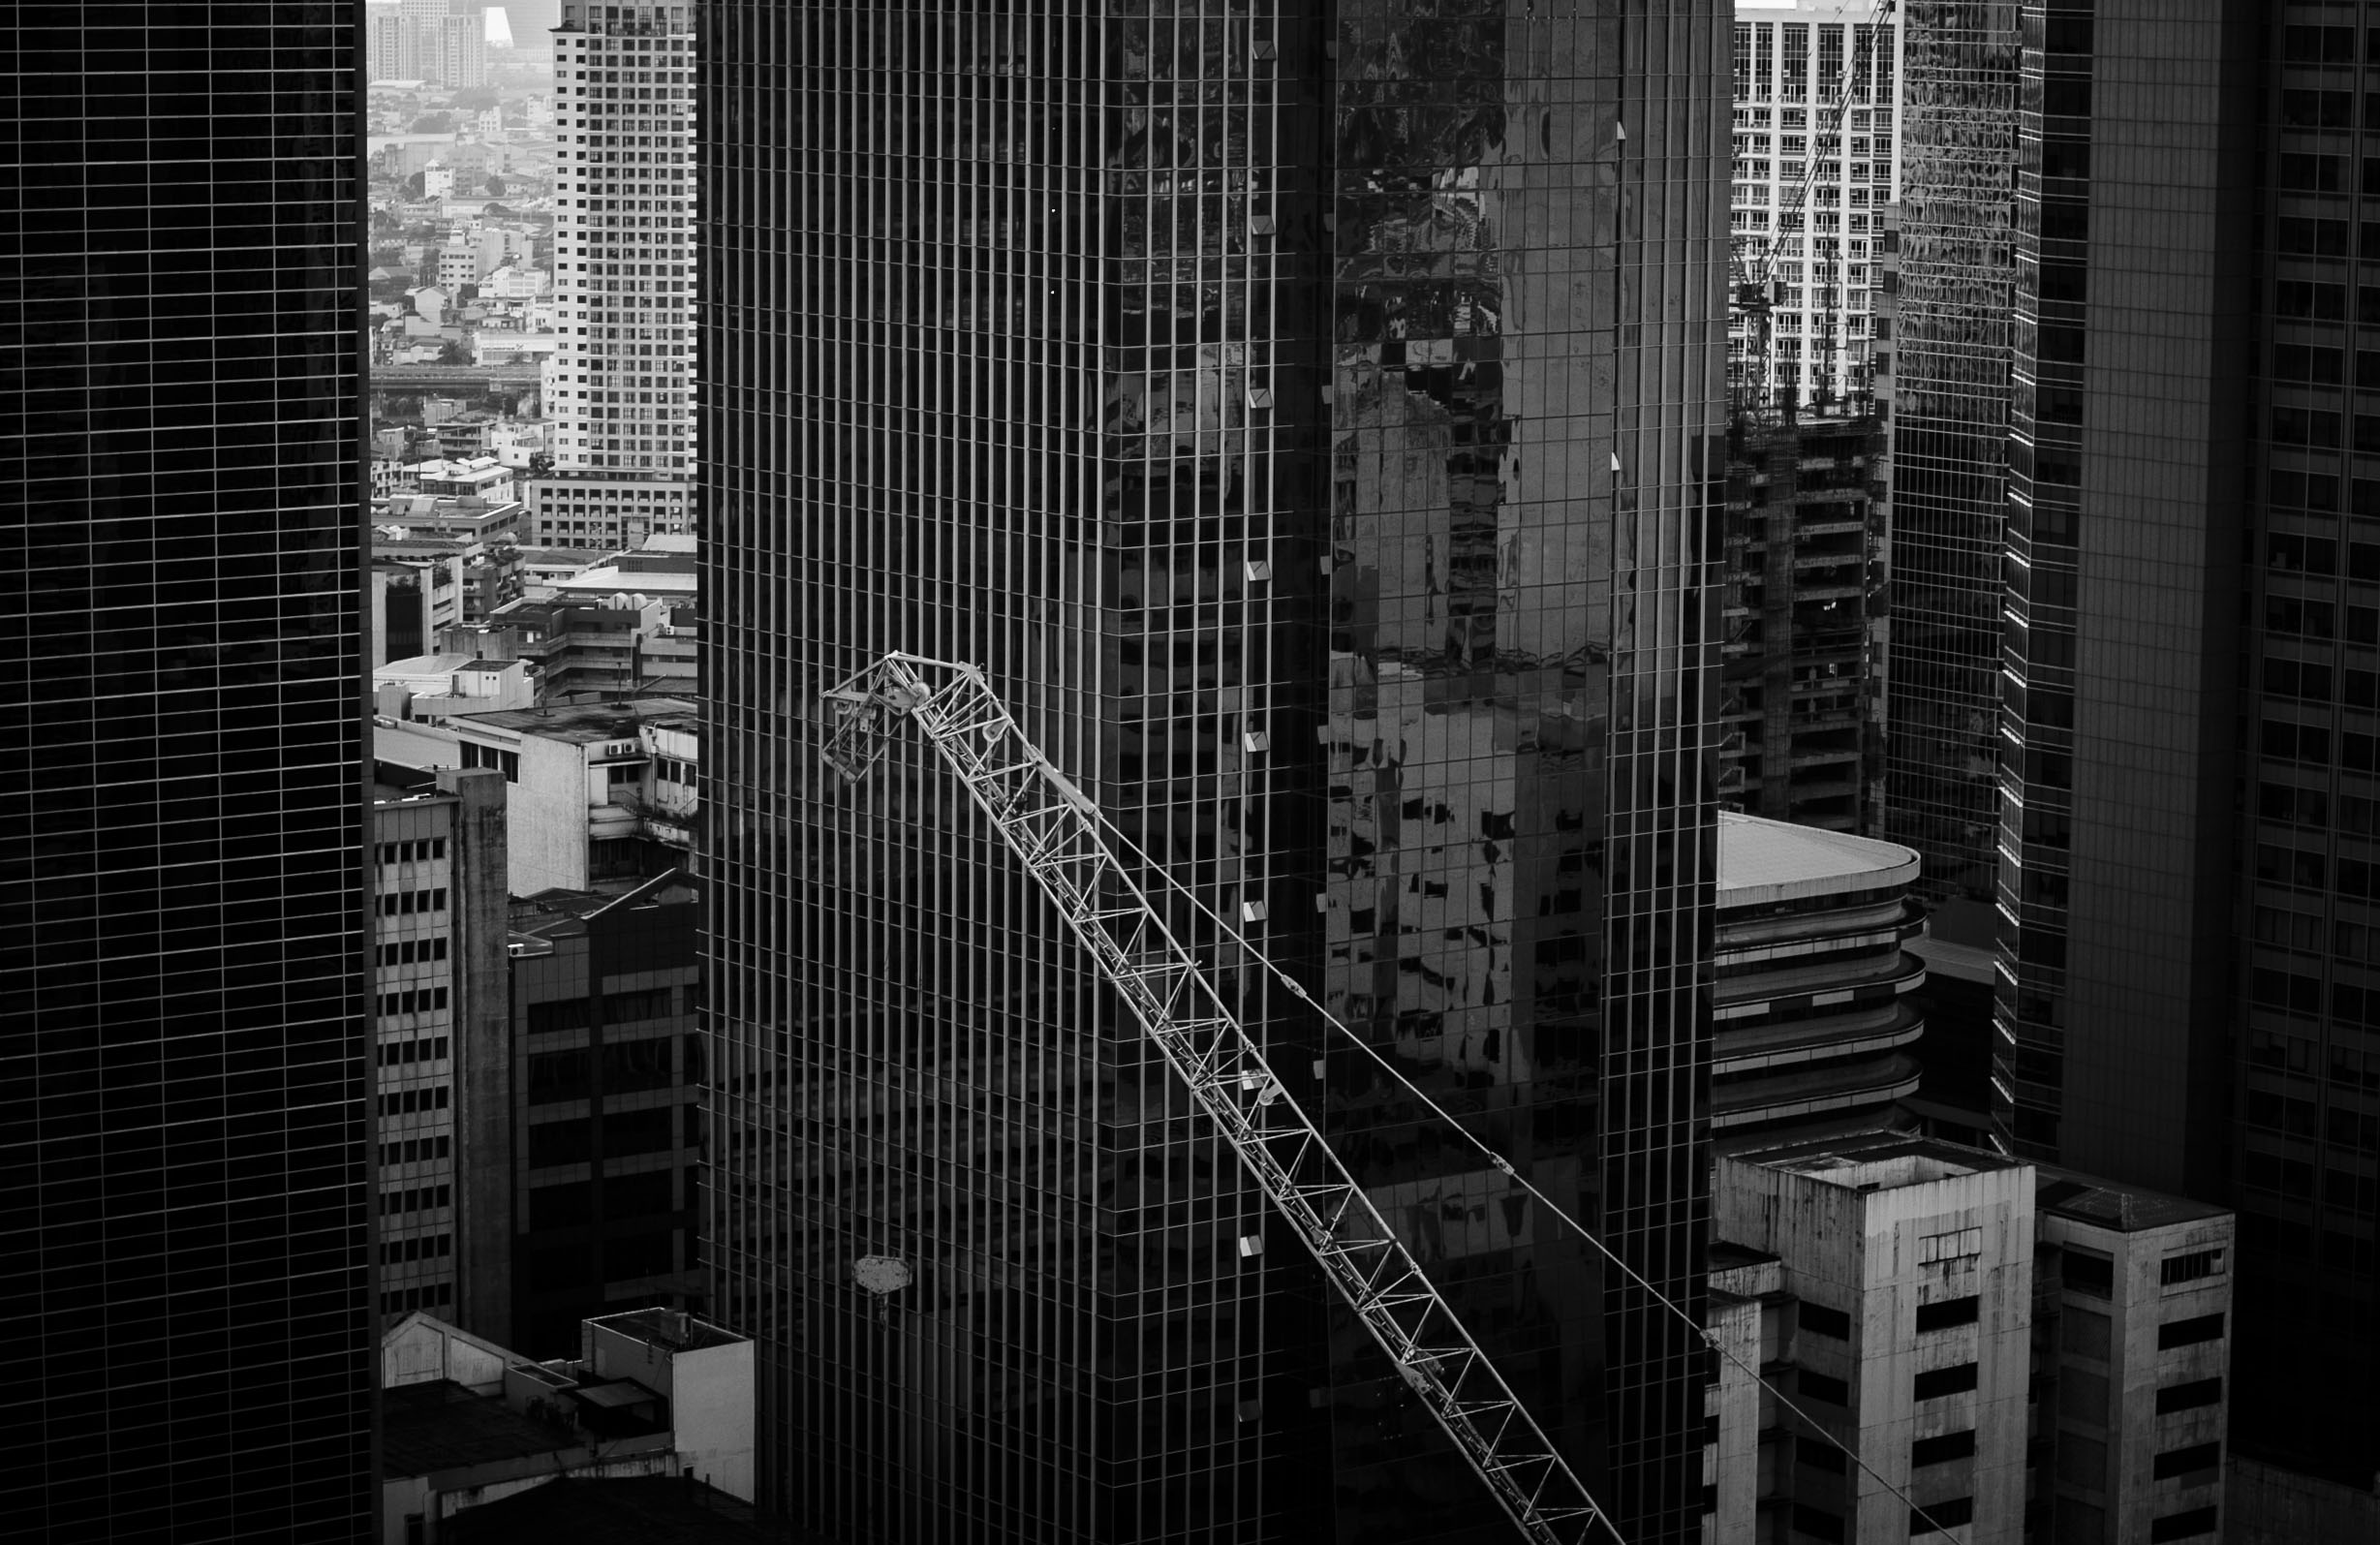
light, black and white, architecture, white, skyline, street, night, city, skyscraper, urban, cityscape, construction, line, darkness, black, monochrome, tower block, buildings, symmetry, crane, shape, metropolis, urban area, monochrome photography, film noir, public domain images